List of pests and diseases of roses

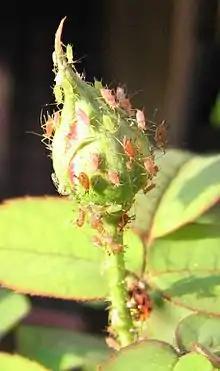
Rose aphid ("Macrosiphum rosae") feeding on buds and shoots

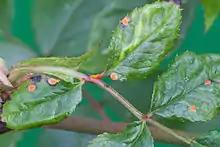
Rose rust ("Phragmidium")

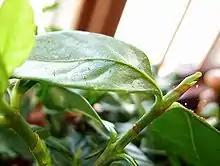
Two-spotted mite ("Tetranychus urticae") on "Gardenia"

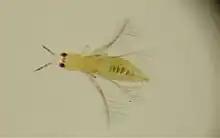
Yellow tea thrips ("Scirtothrips dorsalis")

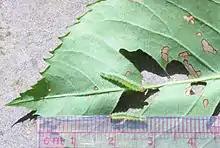
Bristly roseslug ("Cladius difformis") on the underside of a leaf

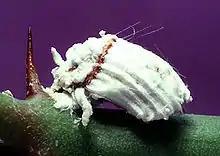
Cottony cushion scale ("Icerya purchasi")

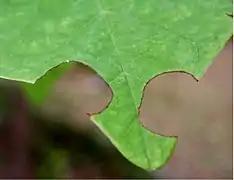
Leaf damage caused by a leafcutting bee ("Megachile" sp.)

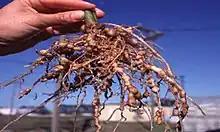
Root-knot nematode ("Meloidogyne" sp.) nodule damage to roots

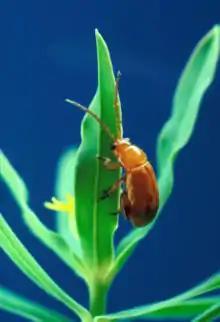
Flea beetle ("Aphthona flava")

Roses ("Rosa" species) are susceptible to a number of pests, diseases and disorders. Many of the problems affecting roses are seasonal and climatic. Some varieties of roses are naturally more resistant or immune than others to certain pests and diseases. Cultivation requirements of individual rose species and cultivars, when observed, often assist in the prevention of pests, diseases and disorders.